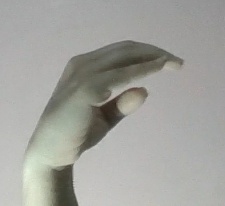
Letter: jeem